The Adventures of the Black Stallion

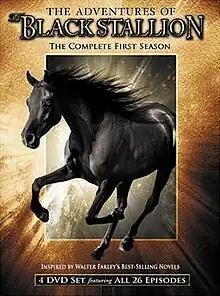
Season 1 DVD cover

The Adventures of the Black Stallion is a drama television series that starred Mickey Rooney and Richard Ian Cox, as a trainer and a teenaged horse racer and was loosely based on "The Black Stallion" book series by Walter Farley. The series originally ran on The Family Channel and YTV from September 15, 1990, to May 16, 1993, before cancellation. It has since been shown in re-runs throughout the world. Mickey Rooney is the only original cast member from "The Black Stallion" film to reprise his role in the show. In France, the show ran on M6 from April 20, 1991.